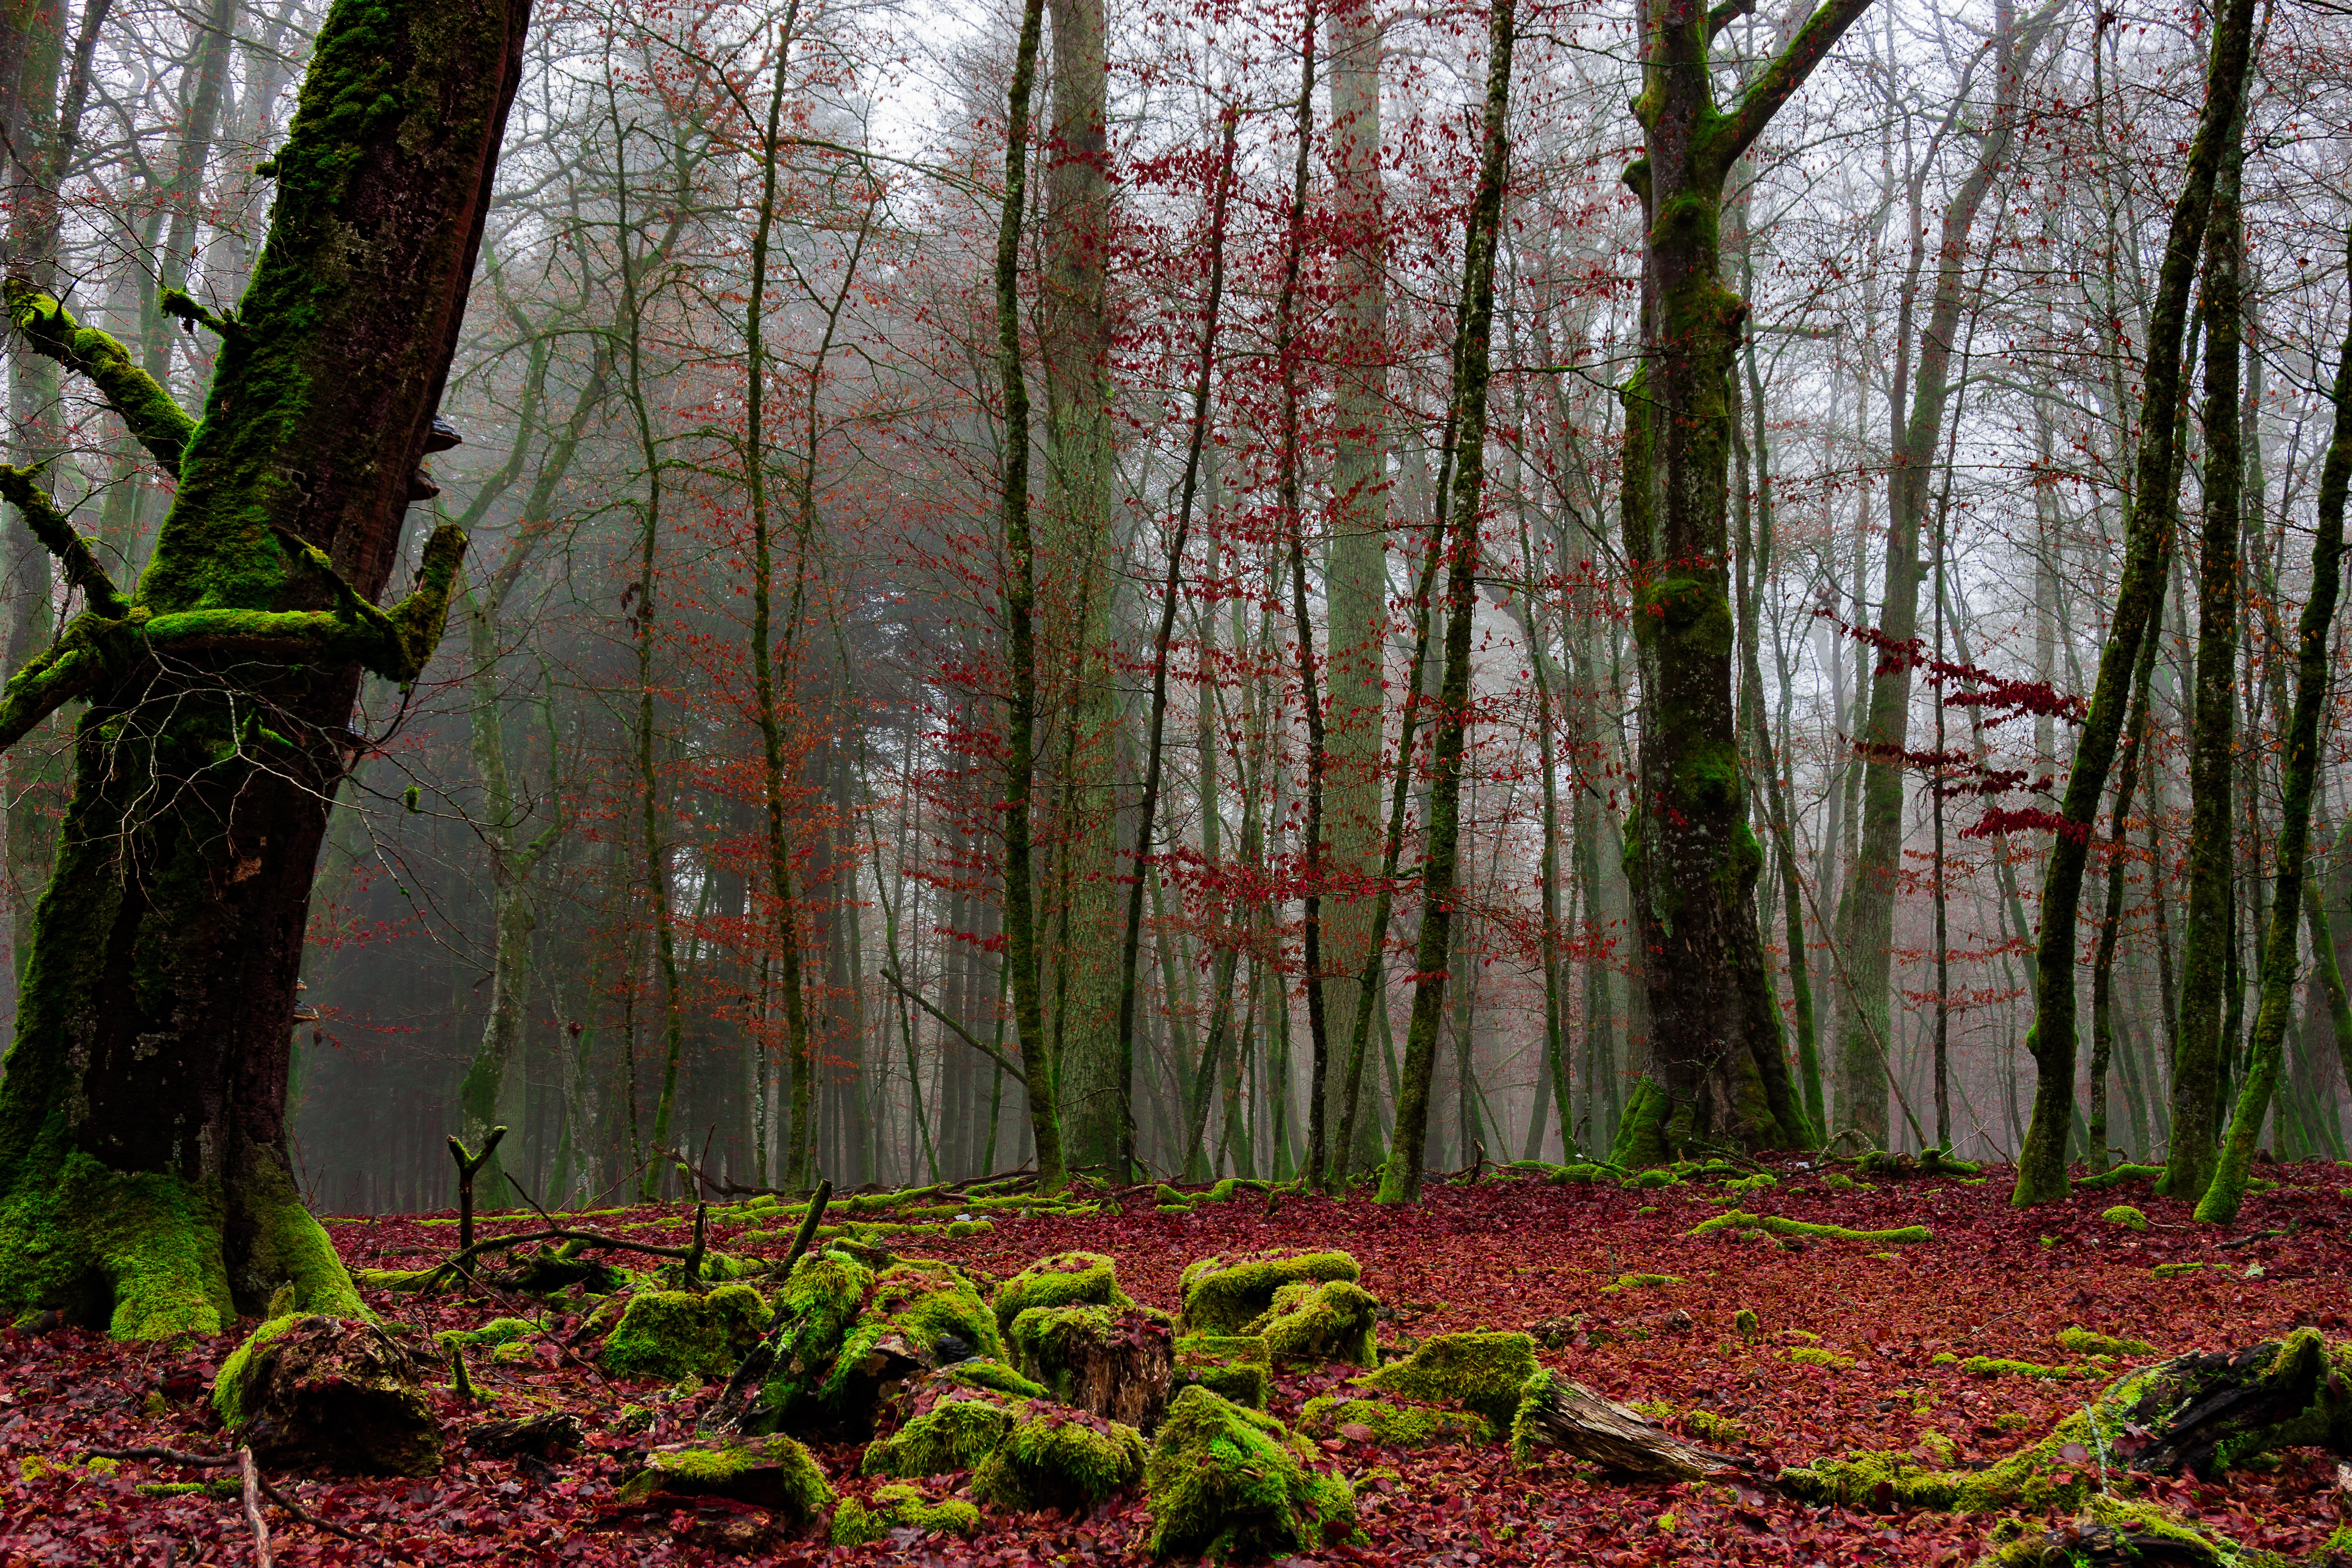
landscape, tree, nature, forest, branch, cold, structure, plant, sky, board, wood, fog, sunlight, leaf, flower, trunk, moss, bark, log, green, autumn, brown, mushroom, firewood, black, colorful, fir, season, trees, tribe, aesthetic, leaves, background, decorative, branches, fruit tree, forests, deciduous, grove, woodland, bach, habitat, october, strong, tree bark, fall foliage, ecosystem, burned, beech, morgenstimmung, wellness, old tree, branch branches, wooden wall, knothole, biome, planed, old growth forest, natural environment, atmospheric phenomenon, woody plant, temperate broadleaf and mixed forest, temperate coniferous forest, black branches